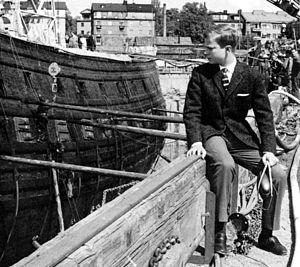
Depuis le XXe siècle, un prince a été créé duc de Västerbotten par le roi Gustave VI Adolphe de Suède. Nominal depuis 1772, ce titre se transmet aussi à l’épouse du prince, qui est ainsi une duchesse consort.